Winslow Reef, Phoenix Islands

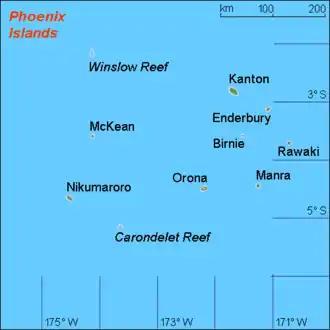
Winslow Reef at northwest of Phoenix group

Winslow Reef is mentioned by Robert Louis Stevenson, who sailed over an area thought to be Winslow Reef in late 1889, but did not find it.